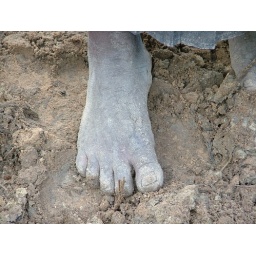
Loveness' foot after clearing ground ready for her new house in Mwapona, Choma, Zambia